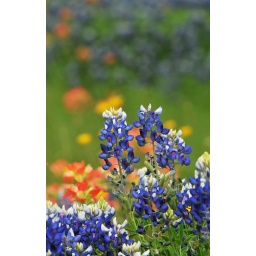
A field of blue bonnets and Texas paintbrush share a field near Granbury, Texas, April 2010.